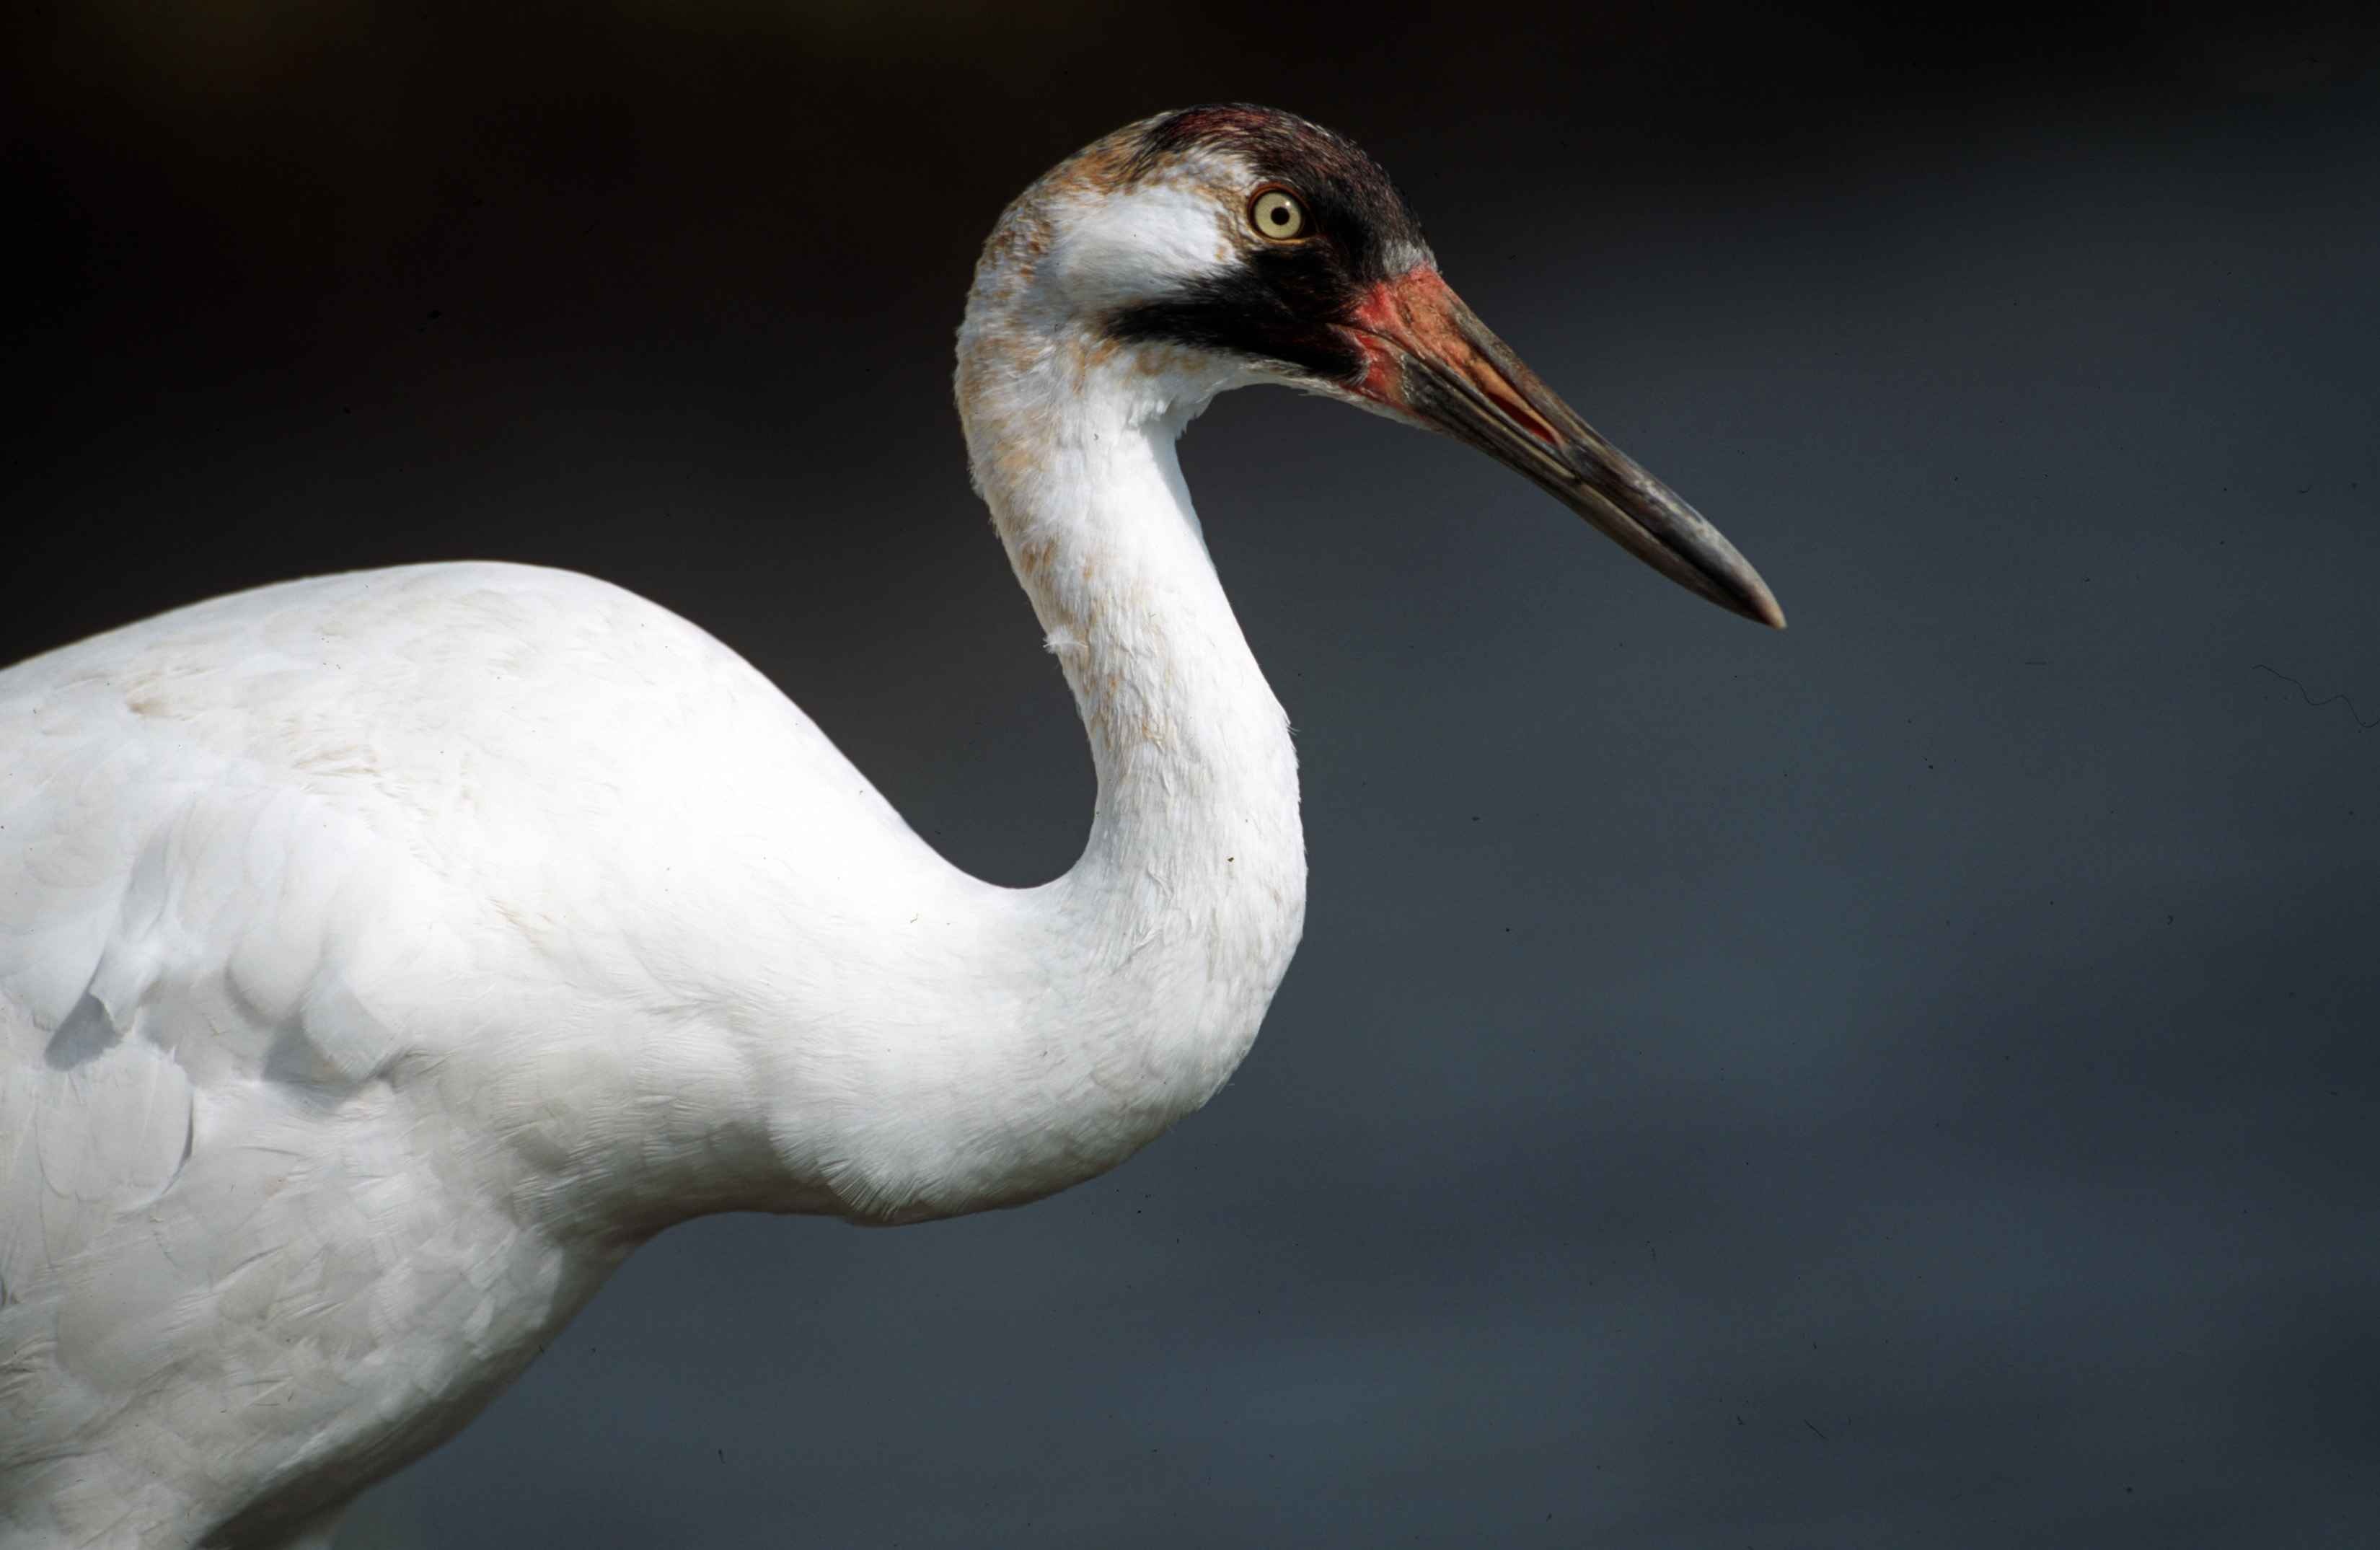
bird, wing, wildlife, beak, fauna, birds, animals, vertebrate, cranes, crane, americana, whooping, grus